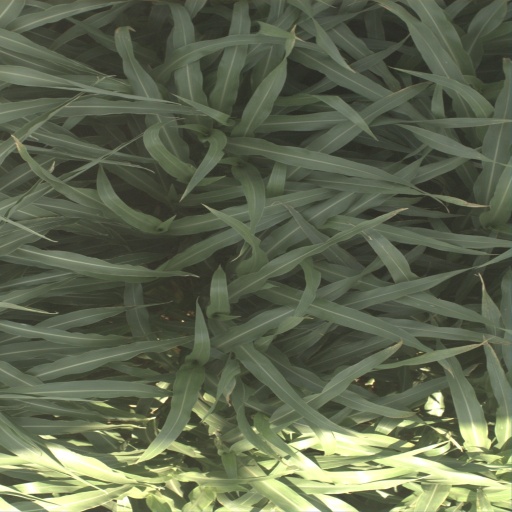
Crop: sorghum